2001: A Space Odyssey

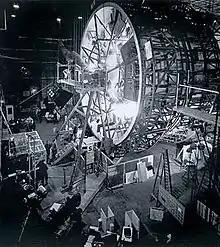
The "centrifuge" set used for filming scenes depicting interior of the spaceship "Discovery"

For spacecraft interior shots, ostensibly containing a giant centrifuge that produces artificial gravity, Kubrick had a rotating "ferris wheel" built by Vickers-Armstrong Engineering Group at a cost of $750,000. The set was in diameter and wide. Various scenes in the "Discovery" centrifuge were shot by securing set pieces within the wheel, then rotating it while the actor walked or ran in sync with its motion, keeping him at the bottom of the wheel as it turned. The camera could be fixed to the inside of the rotating wheel to show the actor walking completely "around" the set, or mounted in such a way that the wheel rotated independently of the stationary camera, as in the jogging scene where the camera appears to alternately precede and follow the running actor.